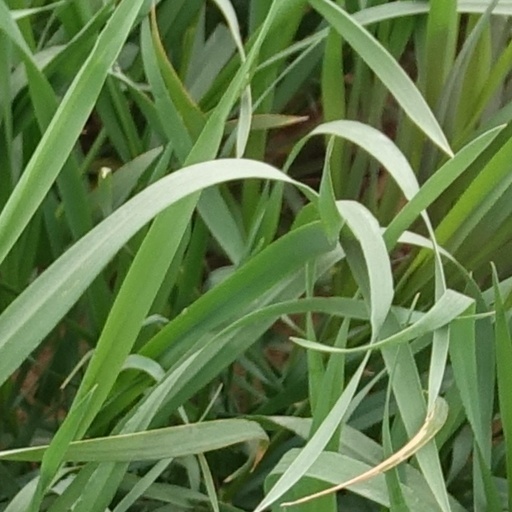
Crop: wheat